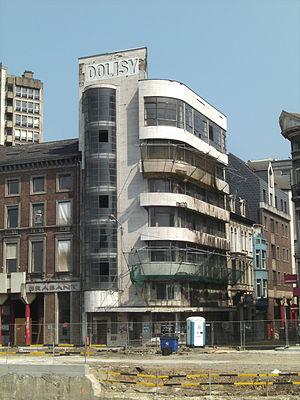
Immeuble dit ""Pianos De Heug"". Quai de Brabant, 5, 6000 Charleroi (Belgique). Construction 1933. Architecte Marcel Leborgne"
L'immeuble De Heug, également appelé piano De Heug et pianos De Heug est un immeuble de style moderniste construit en 1933 à Charleroi par Marcel Leborgne pour le fabricant de pianos De Heug.